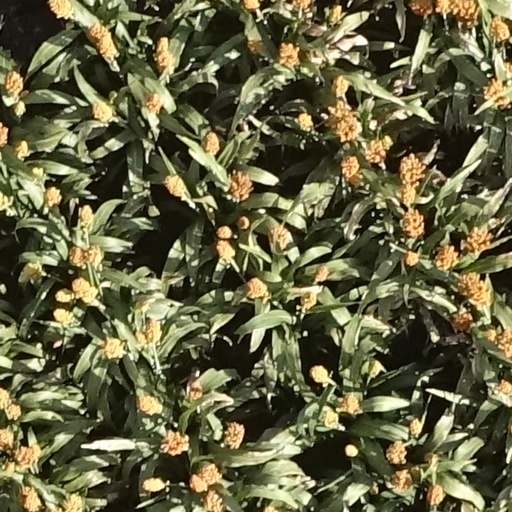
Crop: sorghum